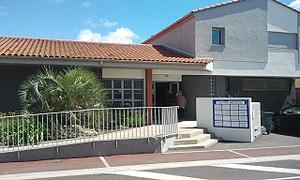
Centre médical de Sainte-Marie
Sainte-Marie-la-Mer est une commune française située dans le département des Pyrénées-Orientales en région Occitanie.